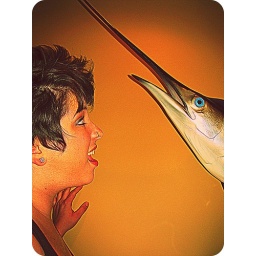
My mom caught this fish in Miami, it looks nice hanging on our wall :)